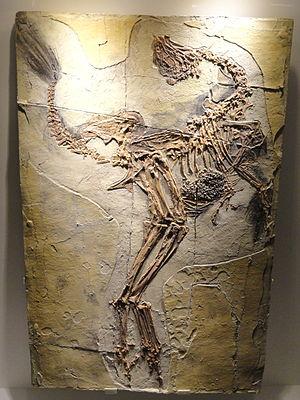
Les Dinosauria, plus communément appelés dinosaures, forment un super-ordre ainsi qu'un clade extrêmement diversifié de sauropsides de la sous-classe des diapsides. Ce sont des archosaures ovipares, ayant en commun une posture érigée et partageant un certain nombre de synapomorphies telles que la présence d'une crête deltopectorale allongée au niveau de l'humérus et un acetabulum perforant le bassin. Présents dès le milieu du Ladinien, il y a environ 240 Ma, la branche non avienne des dinosaures disparait entièrement lors de l'extinction Crétacé-Paléogène il y a 66 Ma. Les oiseaux, la branche avienne des dinosaures, a émergé de petits dinosaures théropodes du Jurassique supérieur. Ainsi la survie des oiseaux à cette extinction, leur diversification considérable durant le Cénozoïque, en fait le seul groupe vivant actuel de dinosaures.